Rose Marie Reid

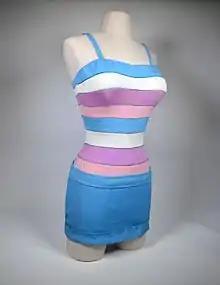
Royal Ribbons Swimsuit

Reid had sales offices in Los Angeles, Chicago, Miami, New York City, London, Amsterdam, and Paris. Due to her success, she traveled frequently, meeting with sales people to provide instruction on fabrics, styles, and designs. She was the first woman in the United States to fly 500,000 miles.